Ermanno Mauro

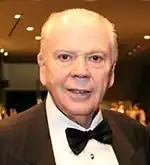
Ermanno Mauro at his Order of Canada Ceremony

Ermanno Mauro, OC (born 20 January 1939, in Rovigno d'istria) is an Italian-born Canadian operatic tenor who has received the Order of Canada.